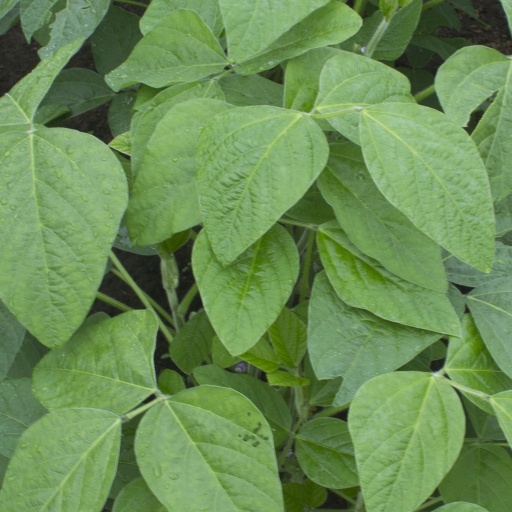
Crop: soybean